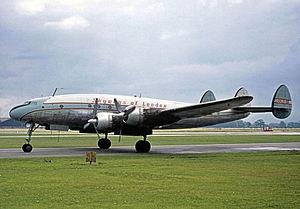
Le Lockheed L-749 Constellation était le premier Lockheed Constellation à traverser régulièrement l'Atlantique sans escale. Bien que semblable en apparence au L-649, le L-749 a une capacité de carburant plus importante, un train d'atterrissage renforcé, et, finalement, un radar météorologique.